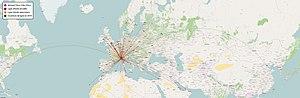
Carte des destinations et lignes directes depuis l'aéroport Nice Côte d'Azur.
L'aéroport de Nice-Côte d’Azur, est un aéroport international français situé à Nice, dans les Alpes-Maritimes et sur la côte d'Azur.